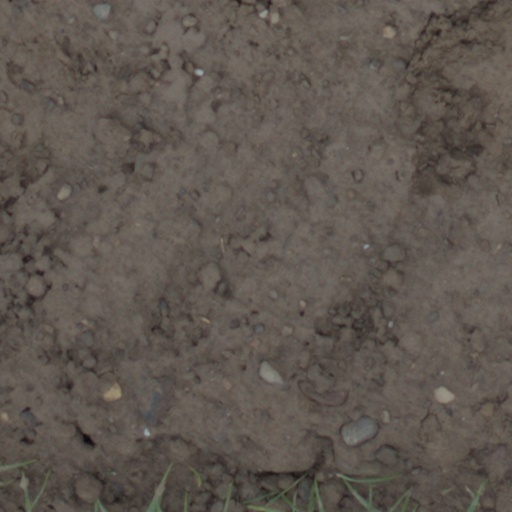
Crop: wheat